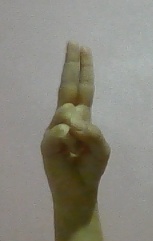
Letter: taa